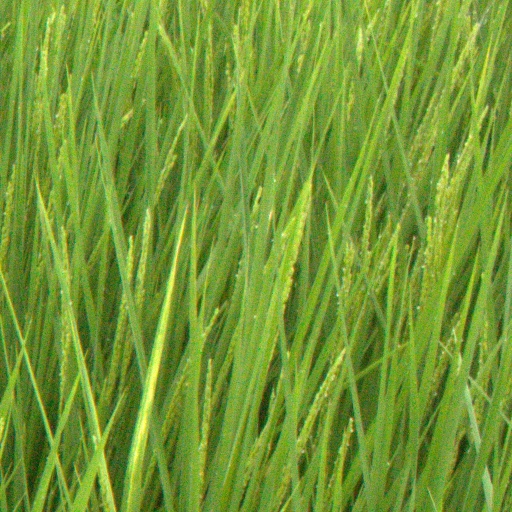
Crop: rice